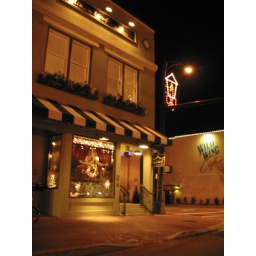
The view from my car window while driving to meet some friends in downtown Spartanburg.